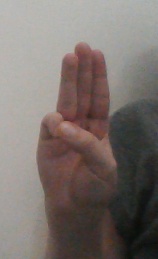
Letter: thaa